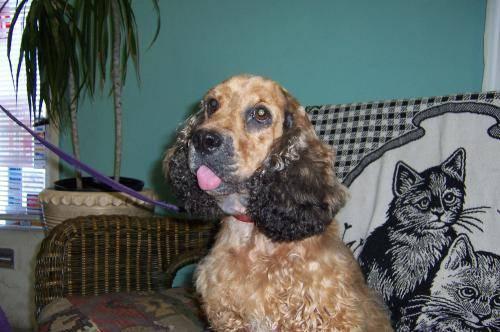
dog